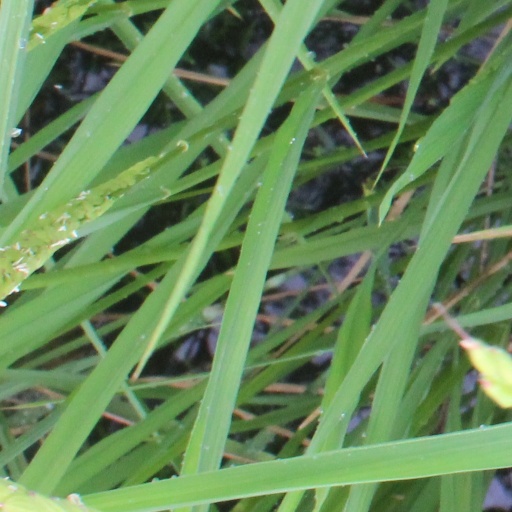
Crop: rice